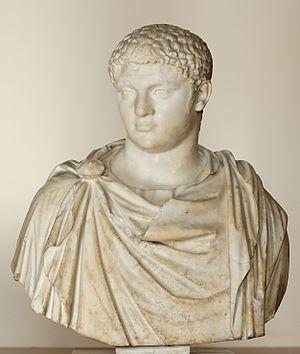
Publius Septimius Geta. Marbre, œuvre romaine, vers 208 ap. J.-C. Provenance
Cet article présente la liste des empereurs romains depuis Auguste jusqu'à la déposition de Romulus Augustule.